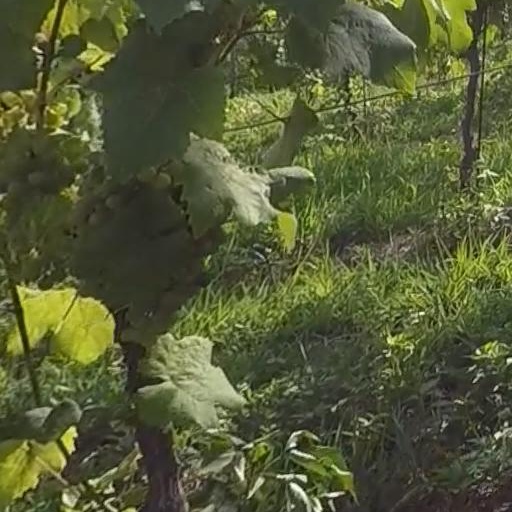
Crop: grape